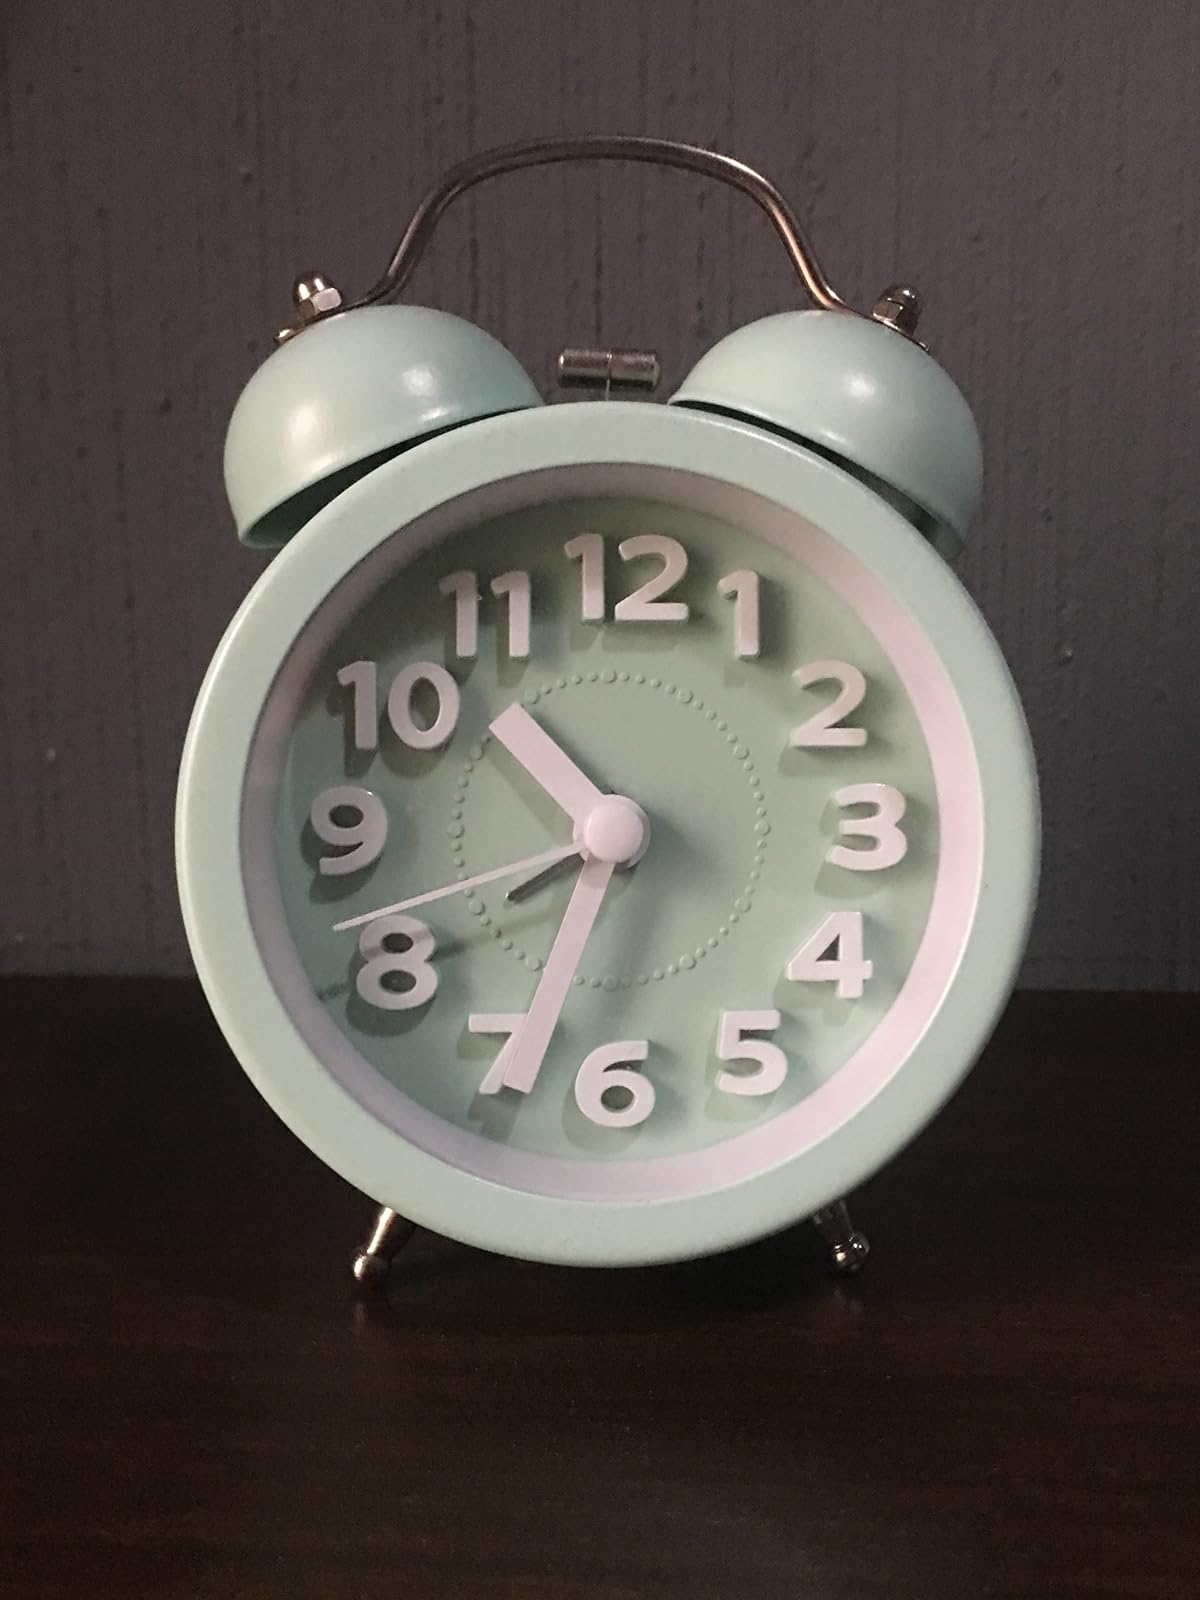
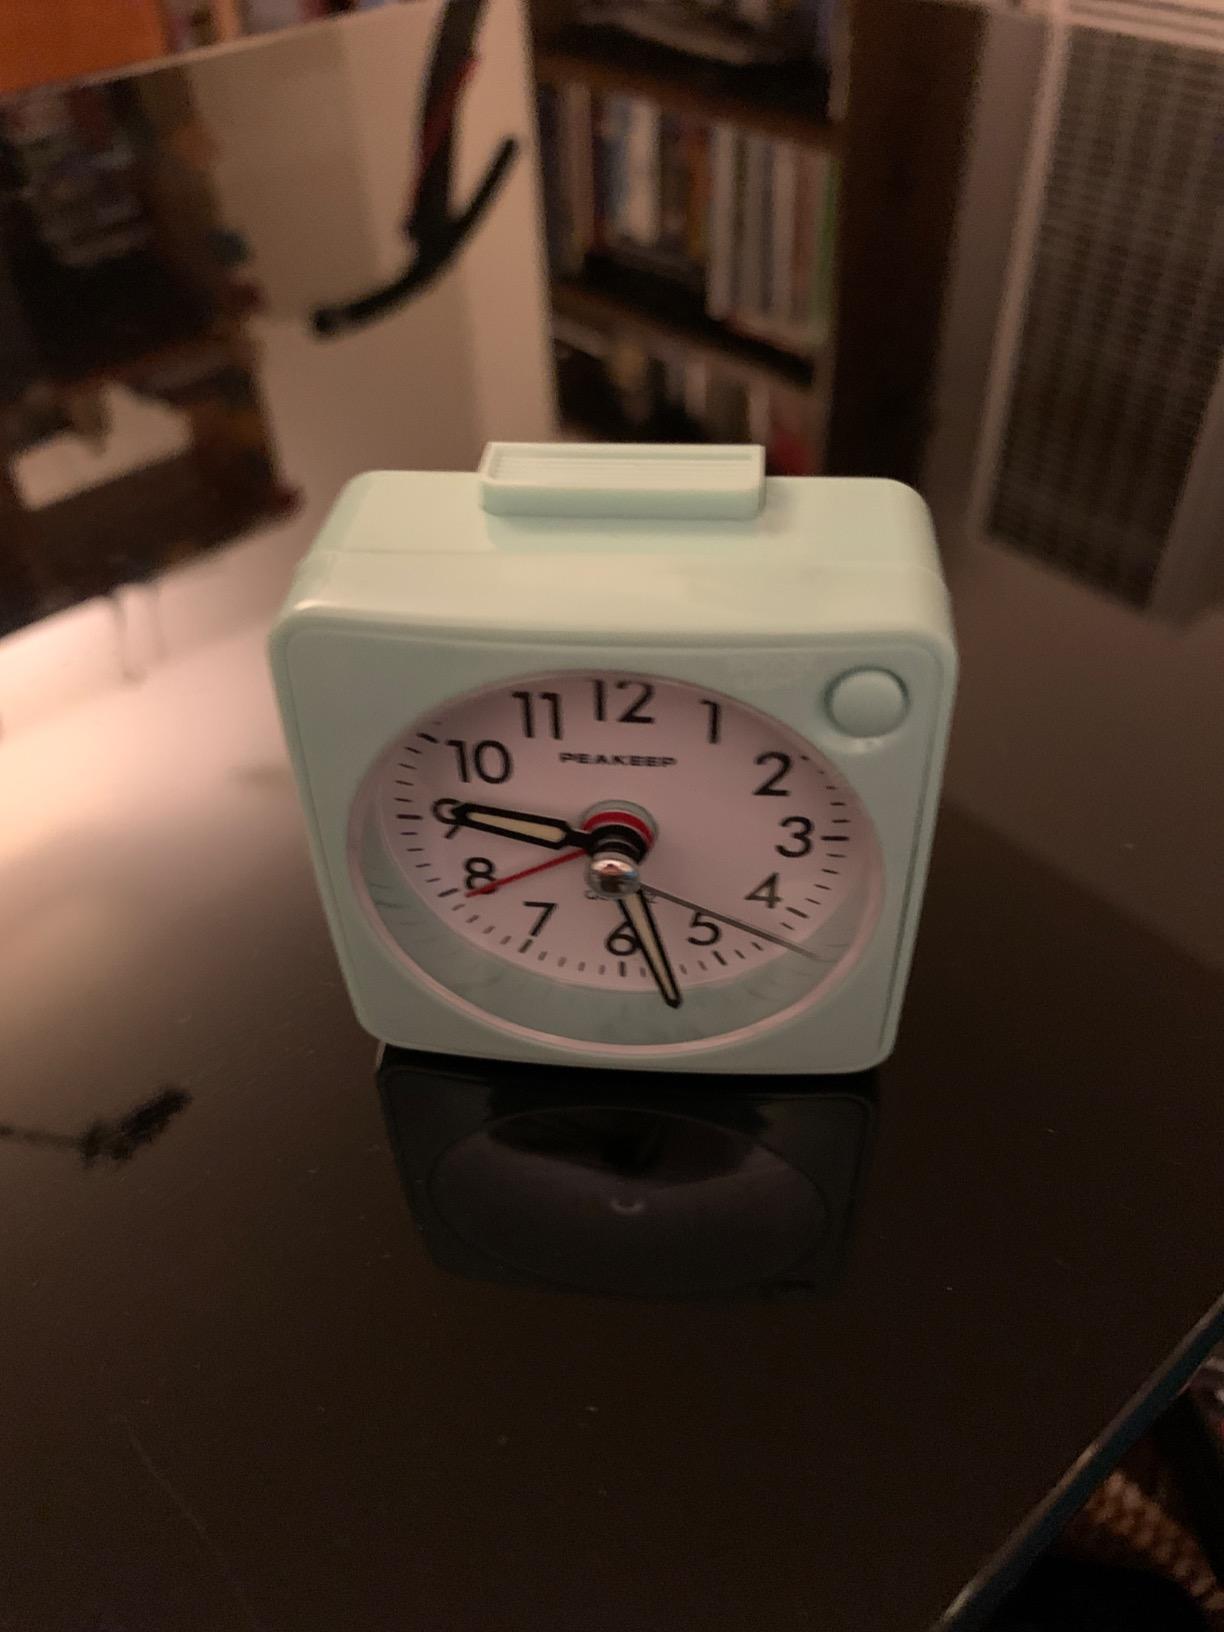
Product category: clock
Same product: no